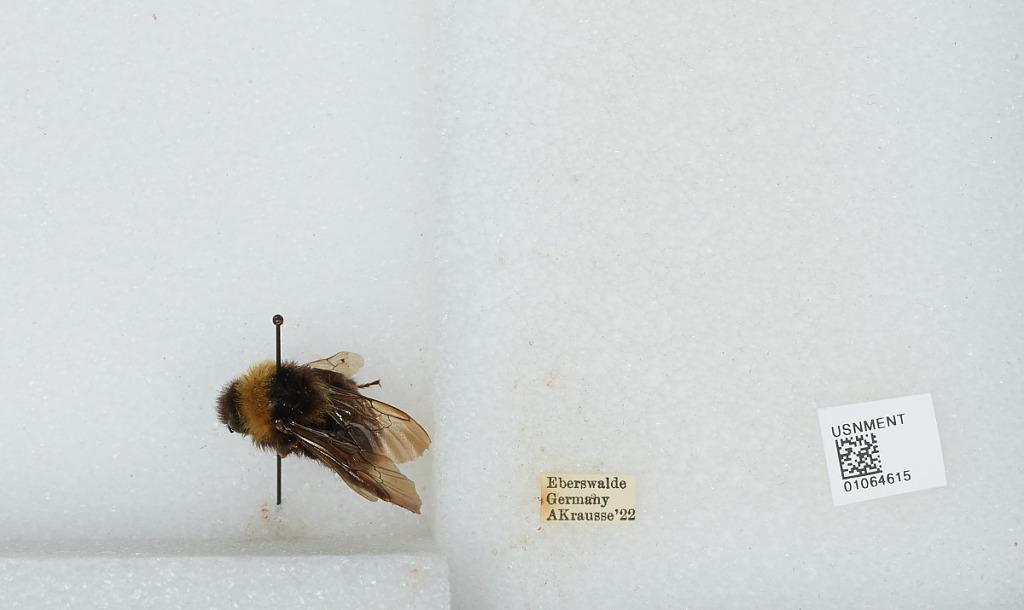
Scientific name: Bombus sp.
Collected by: A. Krausse
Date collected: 1922--
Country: Germany
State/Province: Brandenburg
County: Barnim
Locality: Eberswalde
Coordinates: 52.8356, 13.8182